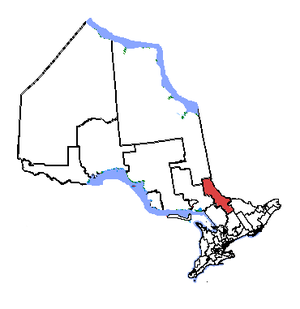
Nipissing—Timiskaming est une circonscription électorale fédérale en Ontario.